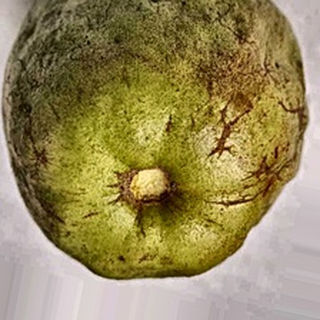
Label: guava_fruit_fly